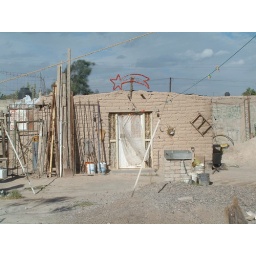
Decorations, whatever they may be, are part of every house and shack near the train tracks.